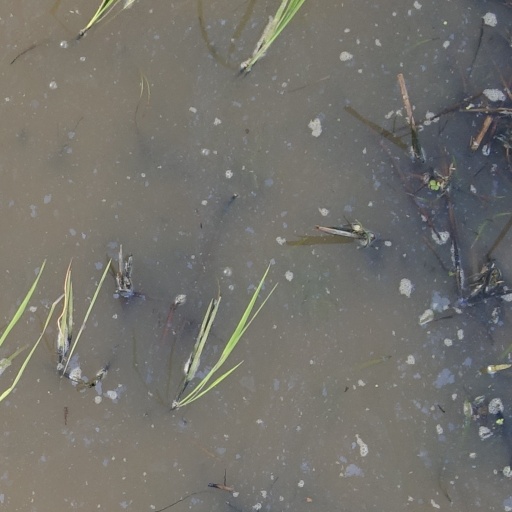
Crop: rice